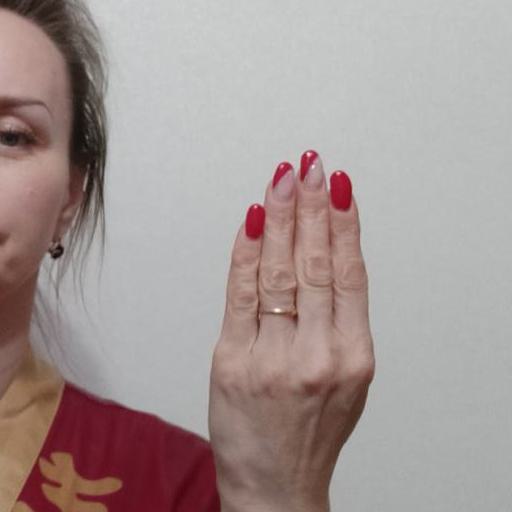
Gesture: stop_inverted